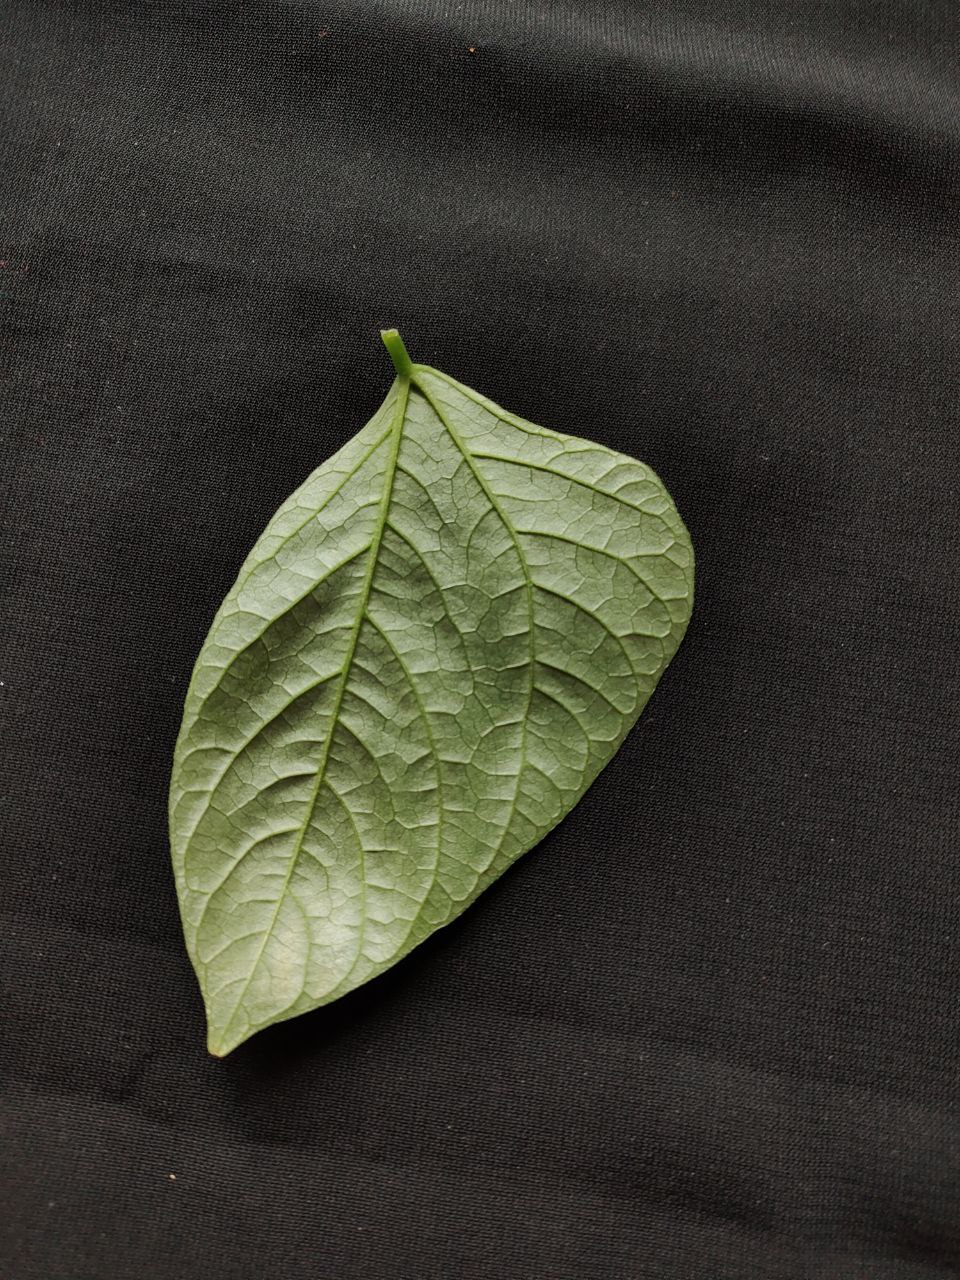
Crop: cowpea
Leaf condition: Fresh Leaf